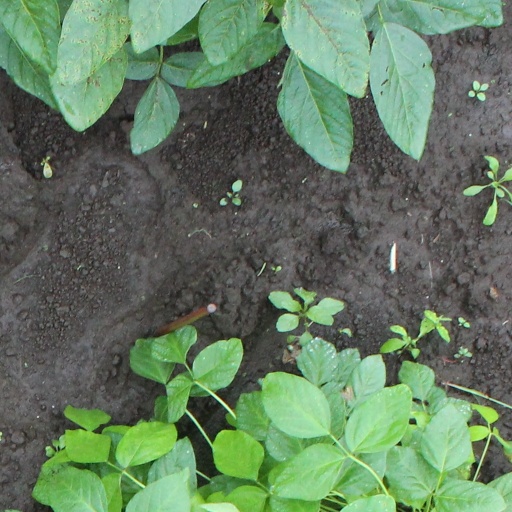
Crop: soybean